Continental Marines

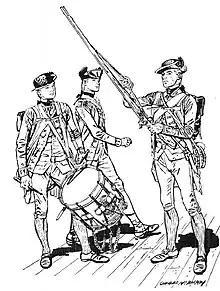
Continental marines in a shipboard role

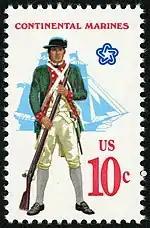
1975 postage stamp depicting the Continental Marine uniform

On September 5, 1776, the Naval Committee published the Continental Marines uniform regulations specifying green coats with white facings (lapels, cuffs, and coat lining), with a leather high collar to protect against cutlass slashes and to keep a man's head erect. Its memory is preserved by the moniker "Leatherneck", and the high collar on Marine dress uniforms. Though legend attributes the green color to the traditional color of riflemen, Colonial Marines carried muskets. More likely, green cloth was simply plentiful in Philadelphia, and it served to distinguish Marines from the red of the British or the blue of the Continental Army and Navy. Also, Sam Nicholas's hunting club wore green uniforms, hence his recommendation to the committee was for green. Another possible reason for the green coats with white facings is that they were using captured uniforms as many loyalist units such as the Queen's Own Loyal Provincial Regiment utilized the green-faced white coats.